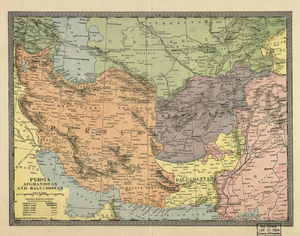
Le Baloutchistan est une région d’Asie, partagée entre, à l’ouest, l’Iran, au sein du Sistan-et-Baloutchistan, au nord, l’Afghanistan, et à l’est, la province pakistanaise du Baloutchistan.